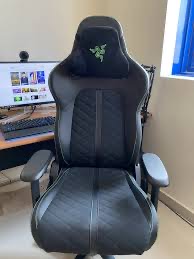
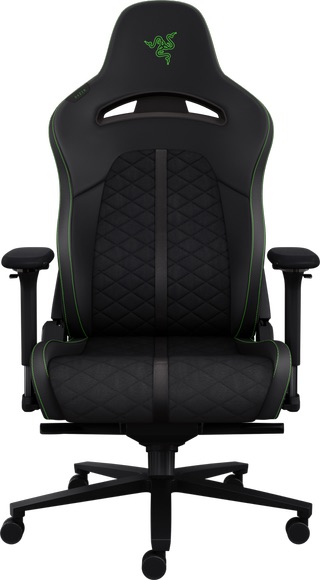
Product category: items_chair
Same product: yes